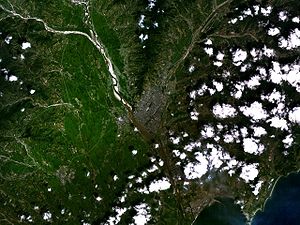
Hungnam
Hungnam set fra rummet
Hungnam er en havneby i det østlige Nordkorea, med et indbyggertal på cirka 346.000. Byen ligger på kysten til det Japanske Hav kun 13 kilometer syd for landets næststørste by Hamhung.